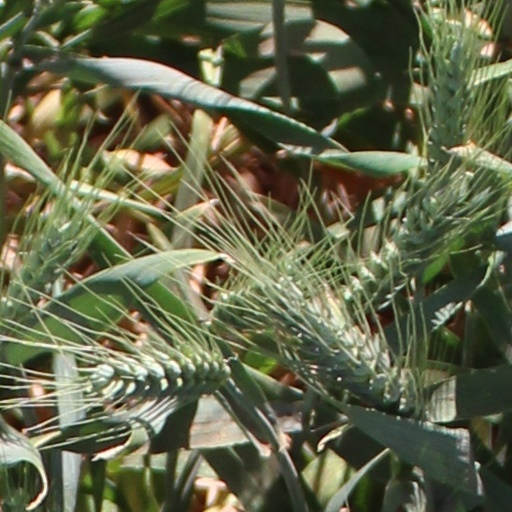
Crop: wheat